Our Lady of Medjugorje

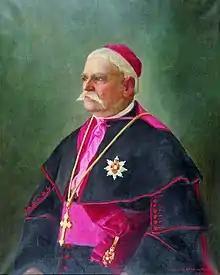
Paškal Buconjić, a Franciscan and the first bishop of Mostar-Duvno established the Parish of Medjugorje

The Franciscan Province of Herzegovina was established in 1843 when it was separated from the Franciscan Province of Bosna Srebrena. In 1846, the Holy See established the Apostolic Vicariate of Herzegovina, which was then part of the Ottoman Empire and it was considered to be a mission area. The first vicars were all Franciscans. In 1881, the area came under the control of the Austro-Hungarian Empire and Pope Leo XIII took steps to establish dioceses and appoint local bishops.